Fire Station No. 1 (Muncie, Indiana)

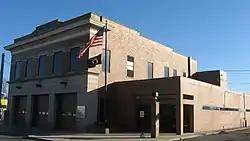
Fire Station No. 1, January 2012

Fire Station No. 1 is a historic fire station located at Muncie, Delaware County, Indiana. It was built in 1913, and is a two-story, flat roofed building with restrained Classical Revival style detailing. It is faced with buff brick, has alternating rusticated and dressed limestone banding, and a brick parapet. The first floor has three garage bays.